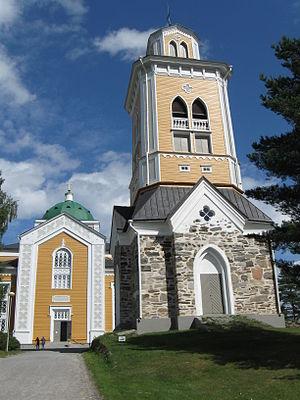
L'église de Kerimäki est une église en bois située dans le village de Kerimäki de la commune de Savonlinna en Finlande.